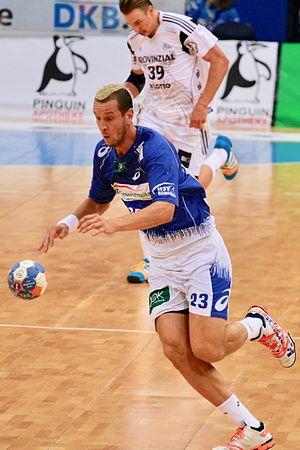
Pascal Hens, né le 26 mars 1980 à Daun, est un ancien joueur allemand de handball, évoluant au poste d'arrière gauche. Il est champion du monde 2007 et champion d'Europe 2004. Il a passé la majeure partie de son parcours en club au HSV Hambourg avec lequel il a notamment remporté un championnat d'Allemagne et deux coupes d'Allemagne. Son signe distinctif était la crête iroquoise qu'il arborait.